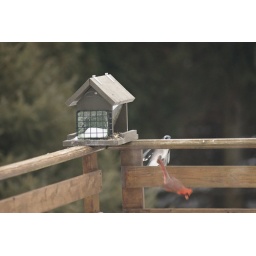
The blue jay came in and chased the cardinal out.